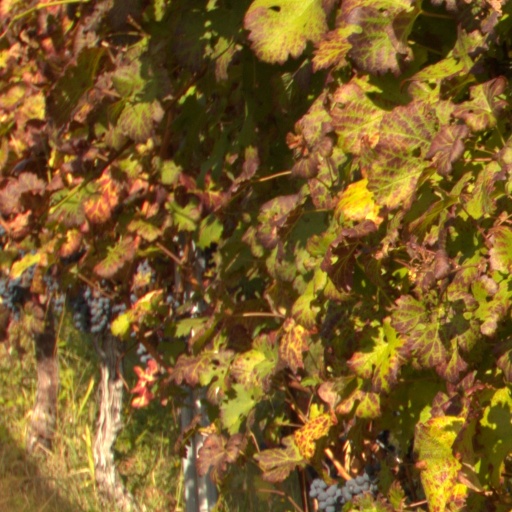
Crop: grape